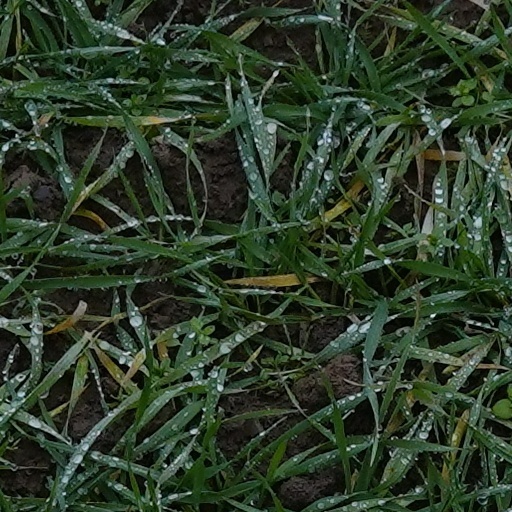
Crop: wheat